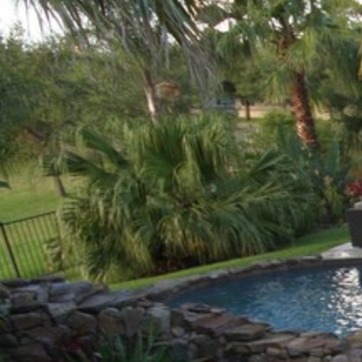
Material: foliage